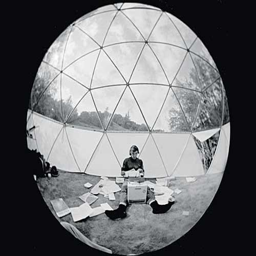
domes has never appealed to me aesthetically .